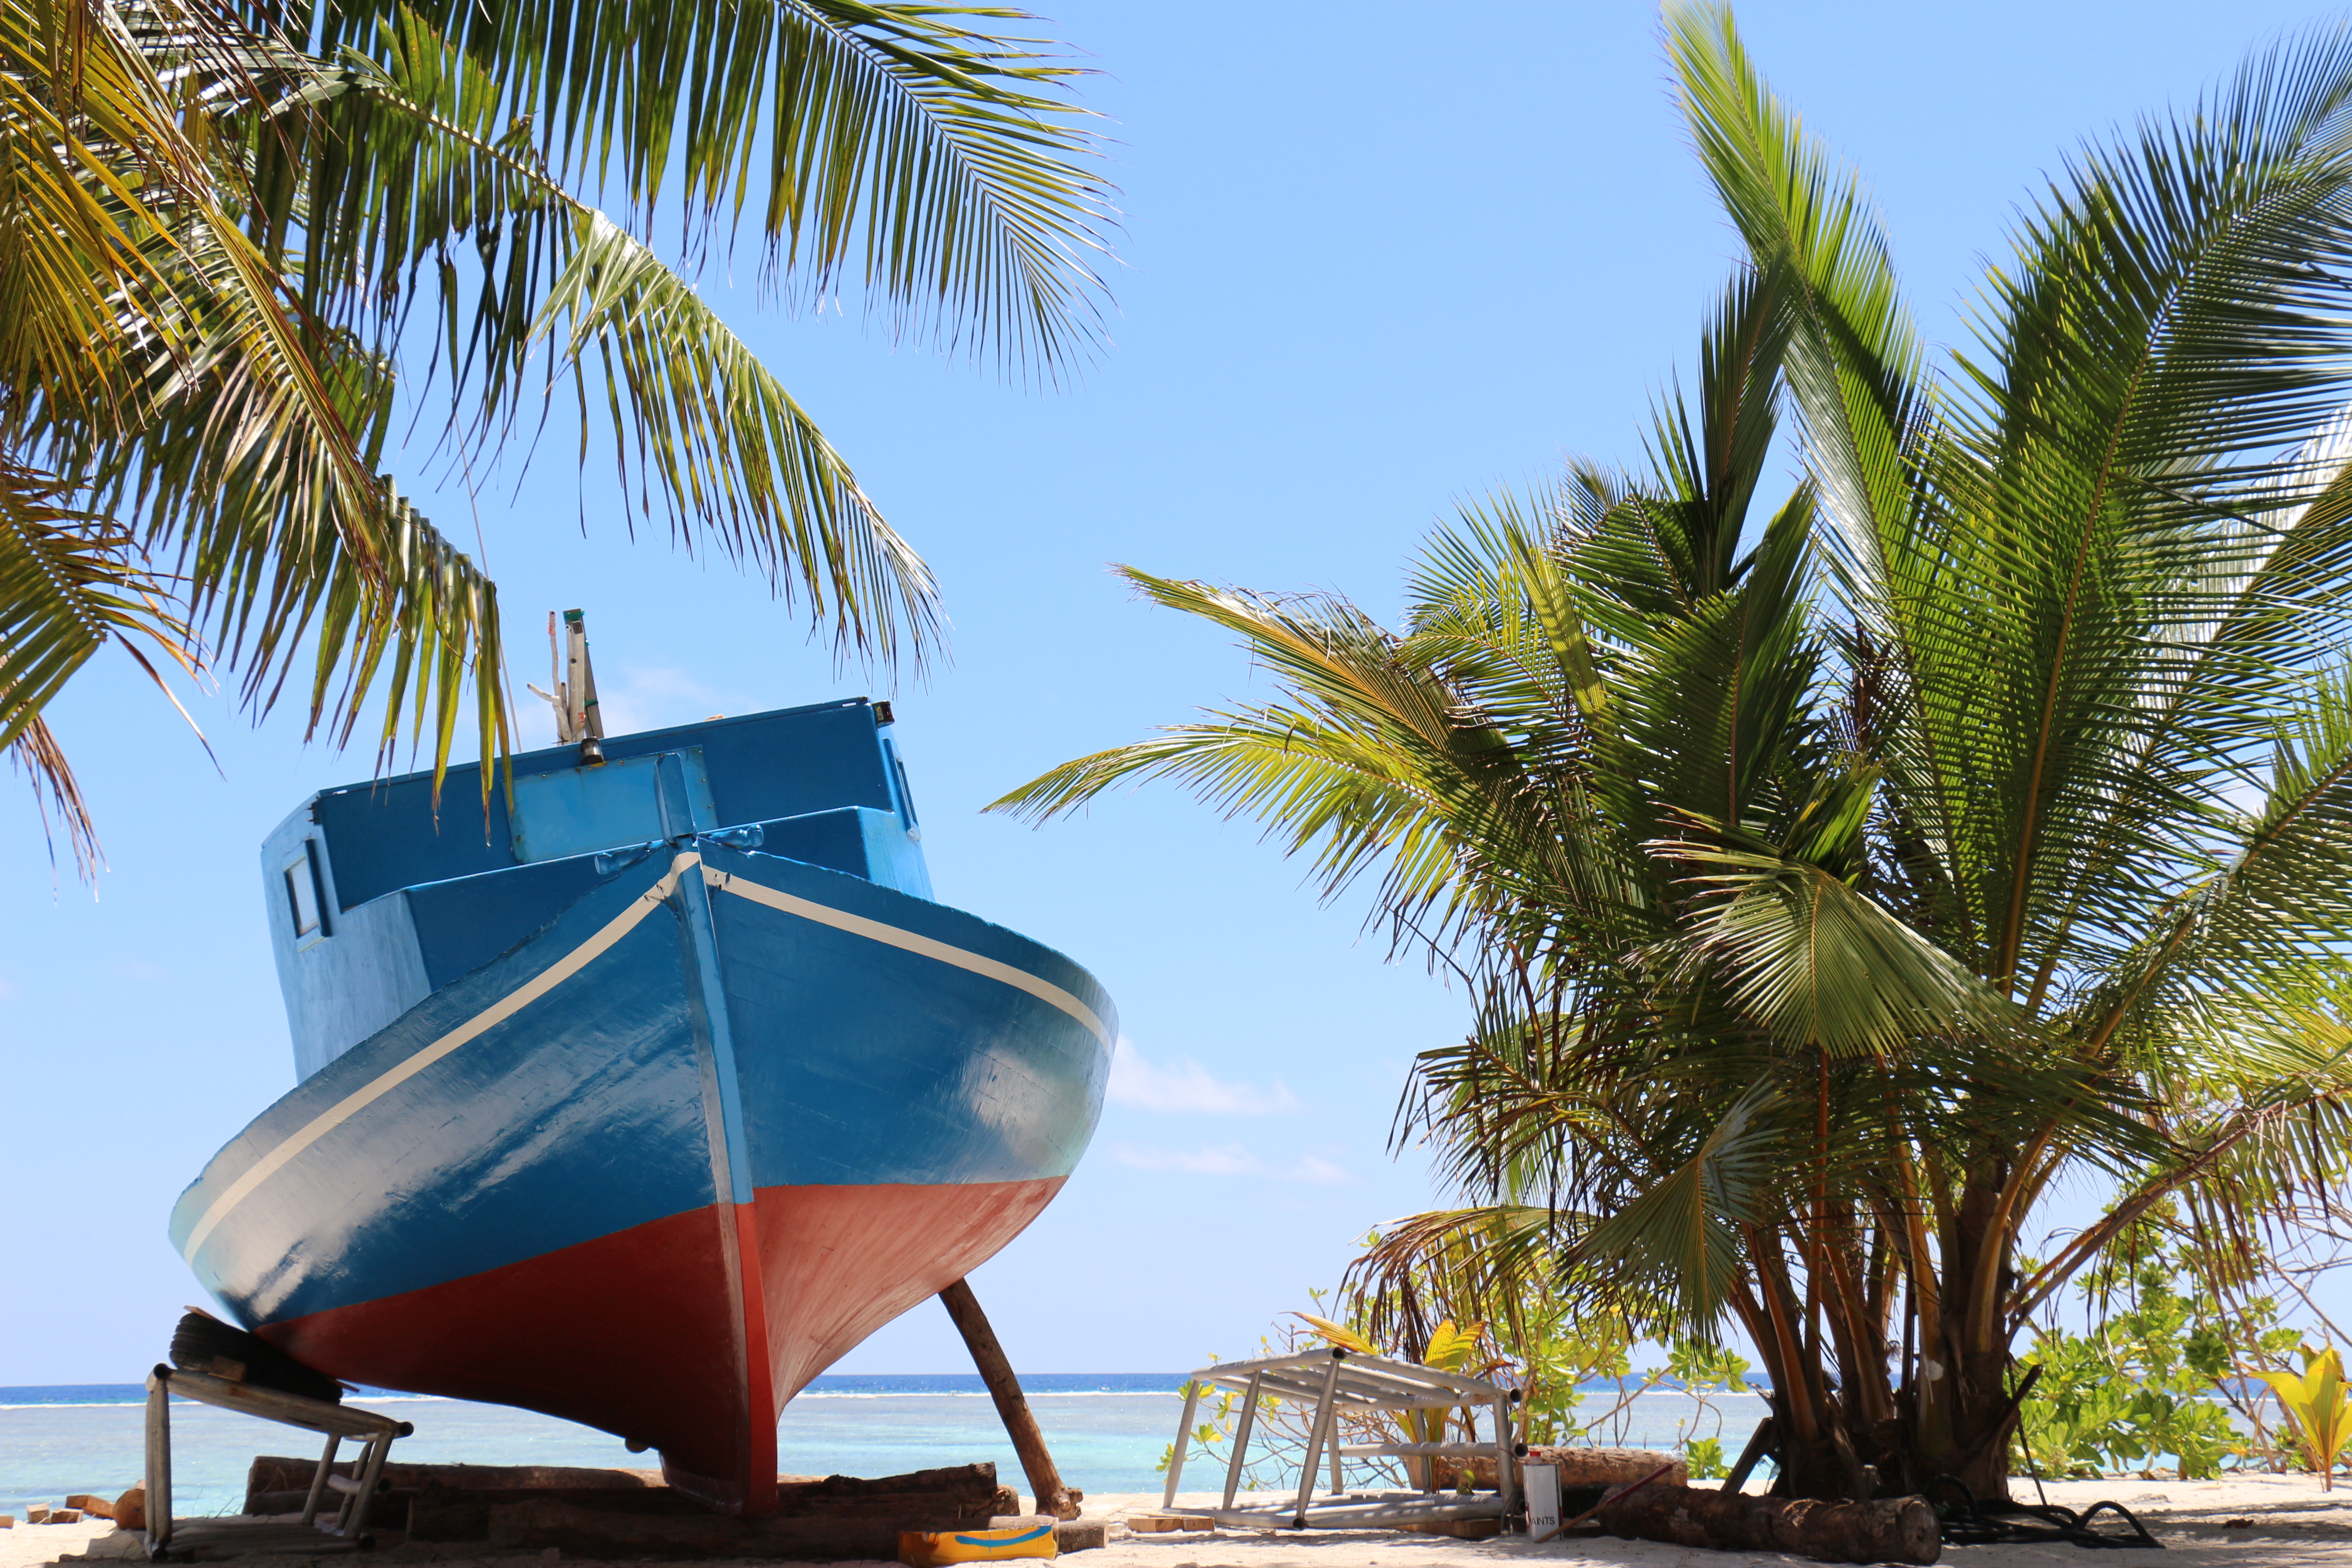
ship, sky, welfare, jungle, plant, palm tree, arecales, tree, vacation, tropics, leisure, water, caribbean, resort, tourism, beach, sea, coconut, plant community